Rebecca Lena Graham

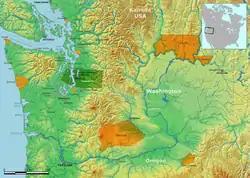
Map of traditional Duwamish tribal territory

Rebecca Lena Graham, who went by Lena in her early life, was born in 1859 in Pioneer Square, Seattle, to Pennsylvania-born Frank Matthias and Peggy Curley, a Duwamish woman. Her father came to Seattle in 1851 and the first real estate purchase recorded in the city, buying a lot on Commercial Street (now 1st Avenue) for $20. He helped build the original building of the University of Washington (the current site of the Olympic Hotel).